International Summit Council for Peace

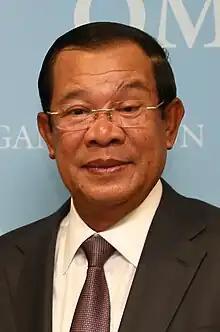
Cambodian Prime Minister Hun Sen

The Prime Minister of Cambodia, Hun Sen, delivered the keynote speech at the International Summit Council for Peace Council (ISCP) in 2022. Hun Sen proposed that the two Koreas should begin to cooperate through UNESCO, to cooperate culturally and to change the demilitarized zone into a zone of peace.